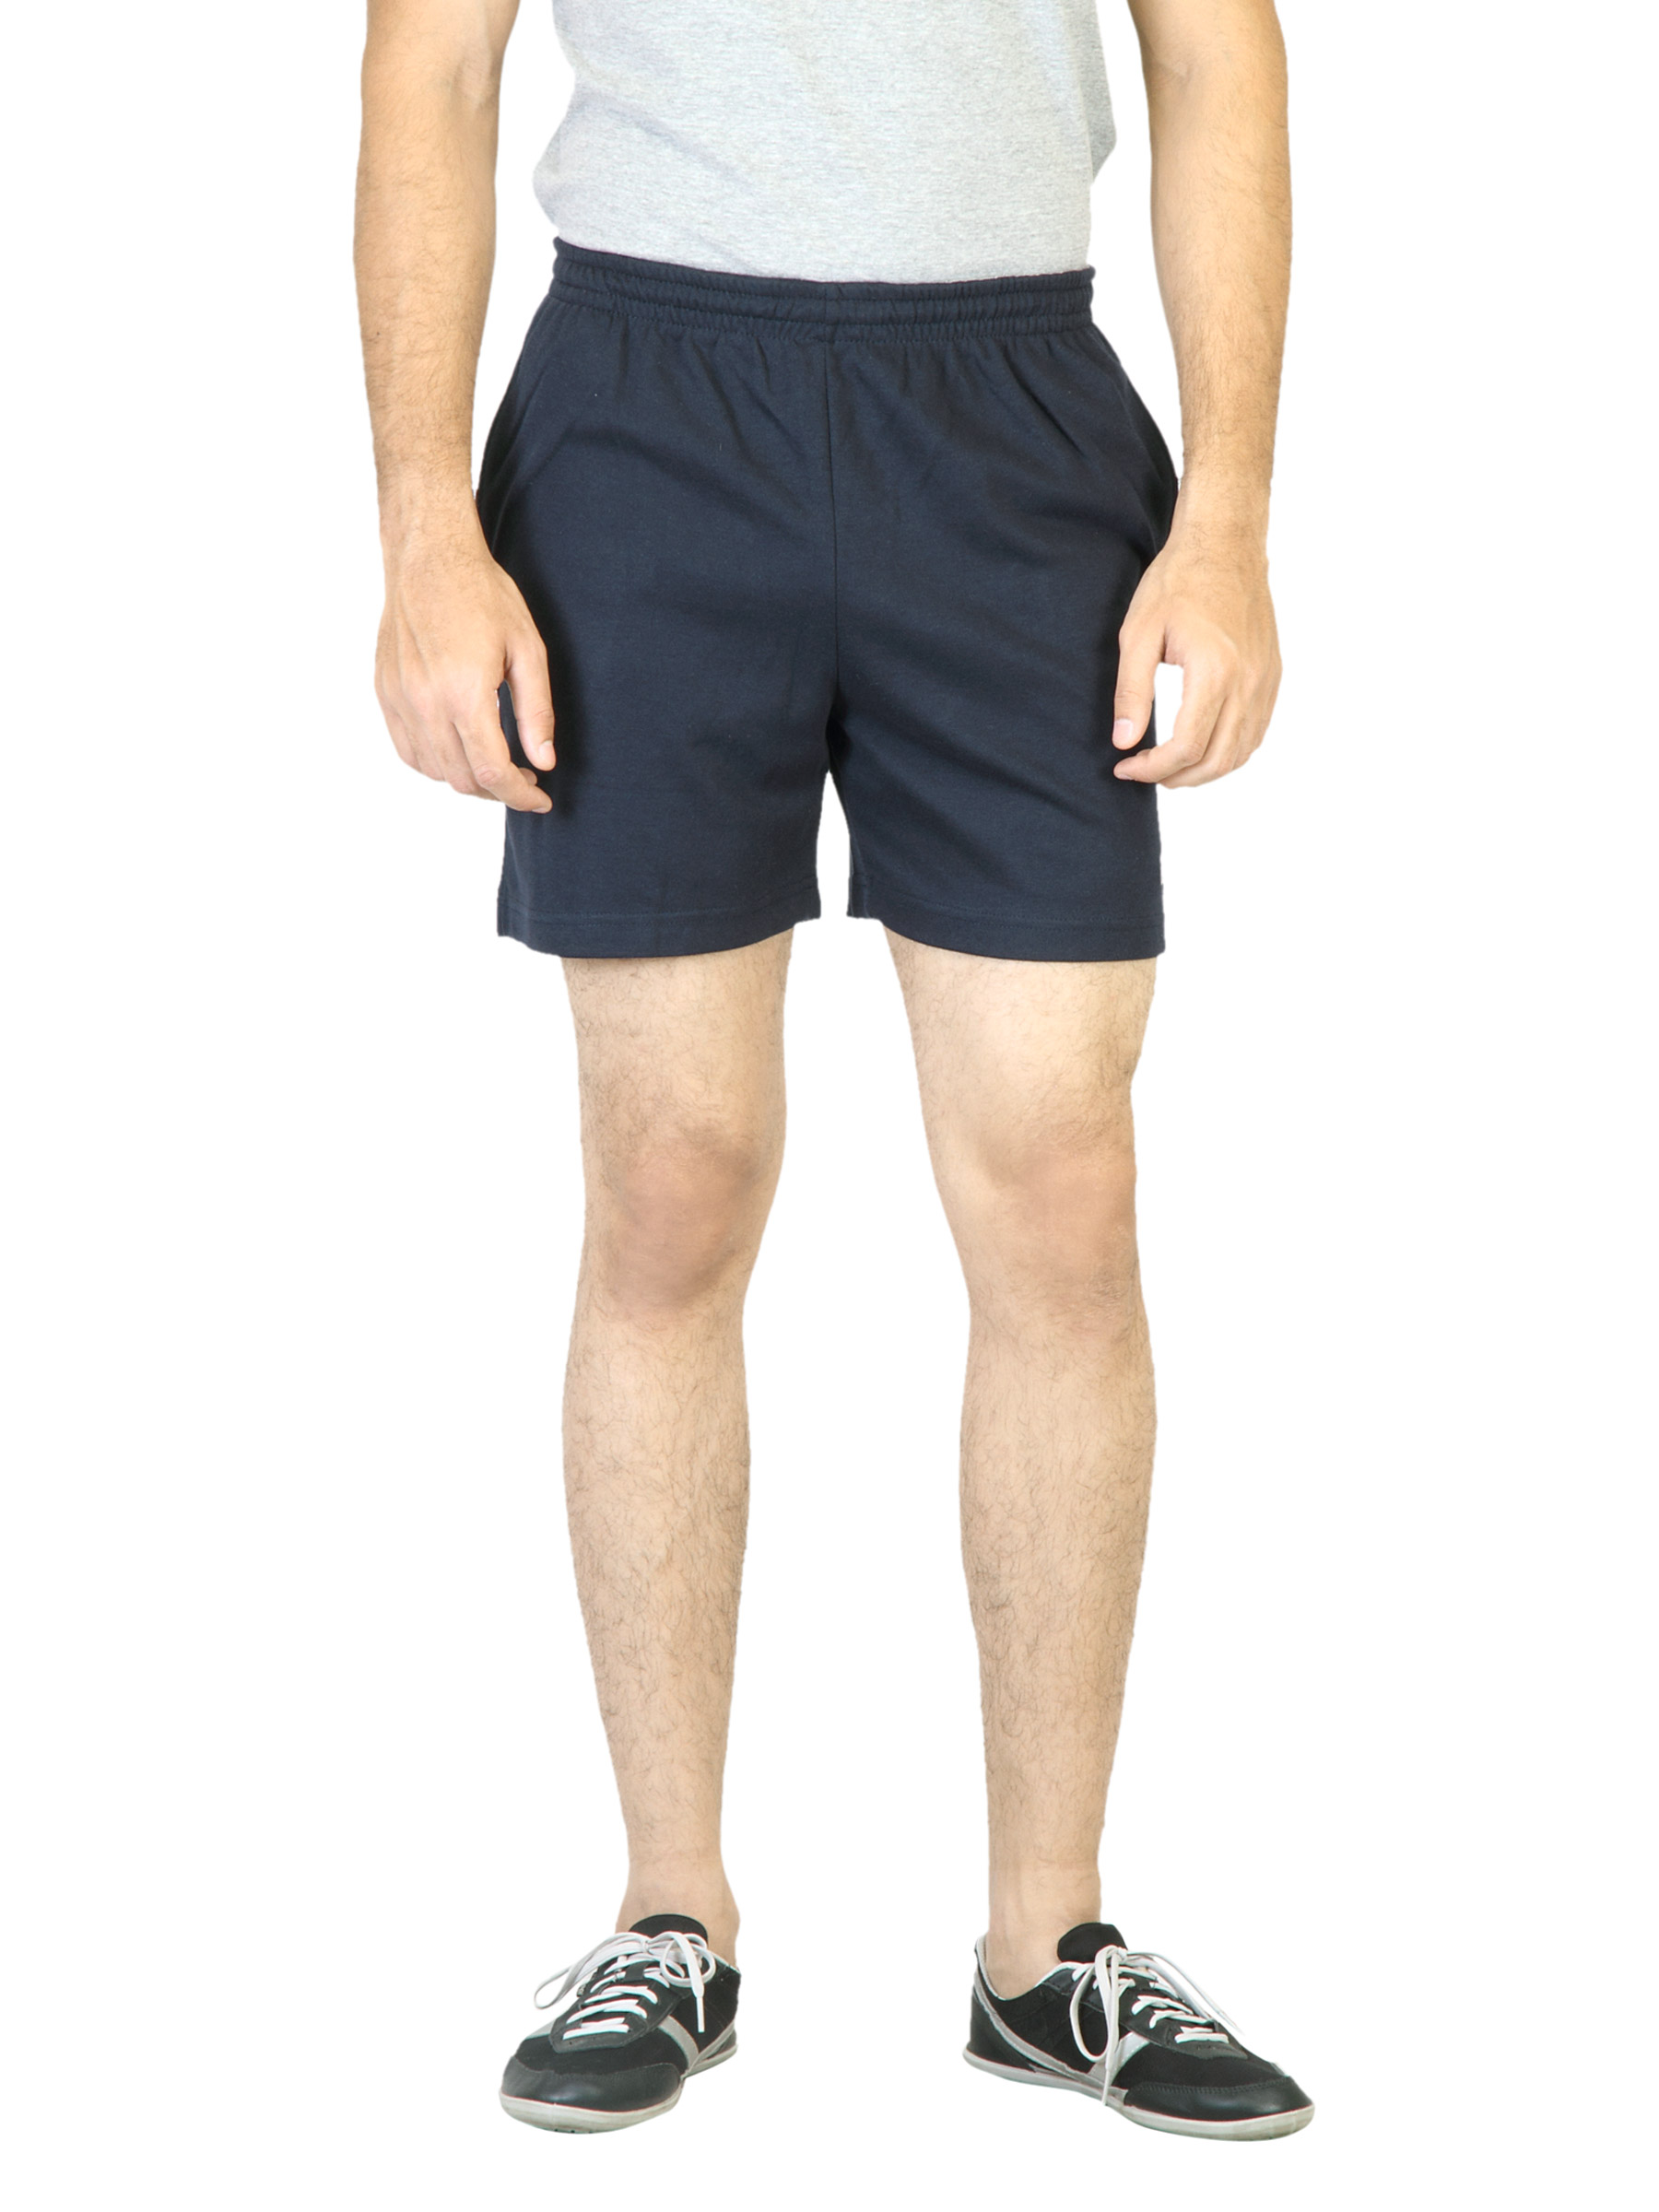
Proline Navy Shorts
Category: Apparel / Bottomwear / Shorts
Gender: Men
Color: Navy Blue
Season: Summer 2012
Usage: Sports